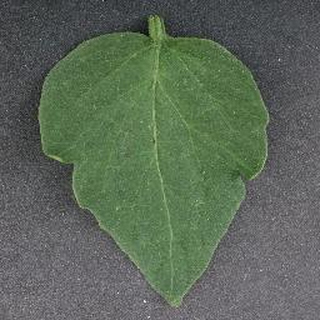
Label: healthy_tomato